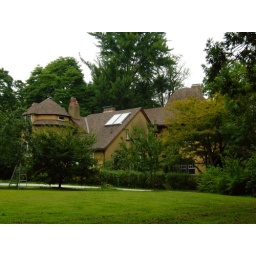
Price built this home around a water tower original to the valley community.